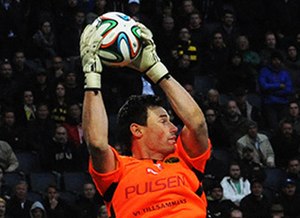
Kevin Stuhr Ellegaard
Kevin Stuhr-Ellegaard
Kevin Stuhr-Ellegaard er en dansk fodboldspiller der indtil for nylig spillede som målmand i den svenske klub IF Elfsborg, men som nu tørner ud for FC Helsingør. Han har spillet på diverse ungdomslandshold, men har stadig debuten på A-landsholdet til gode.